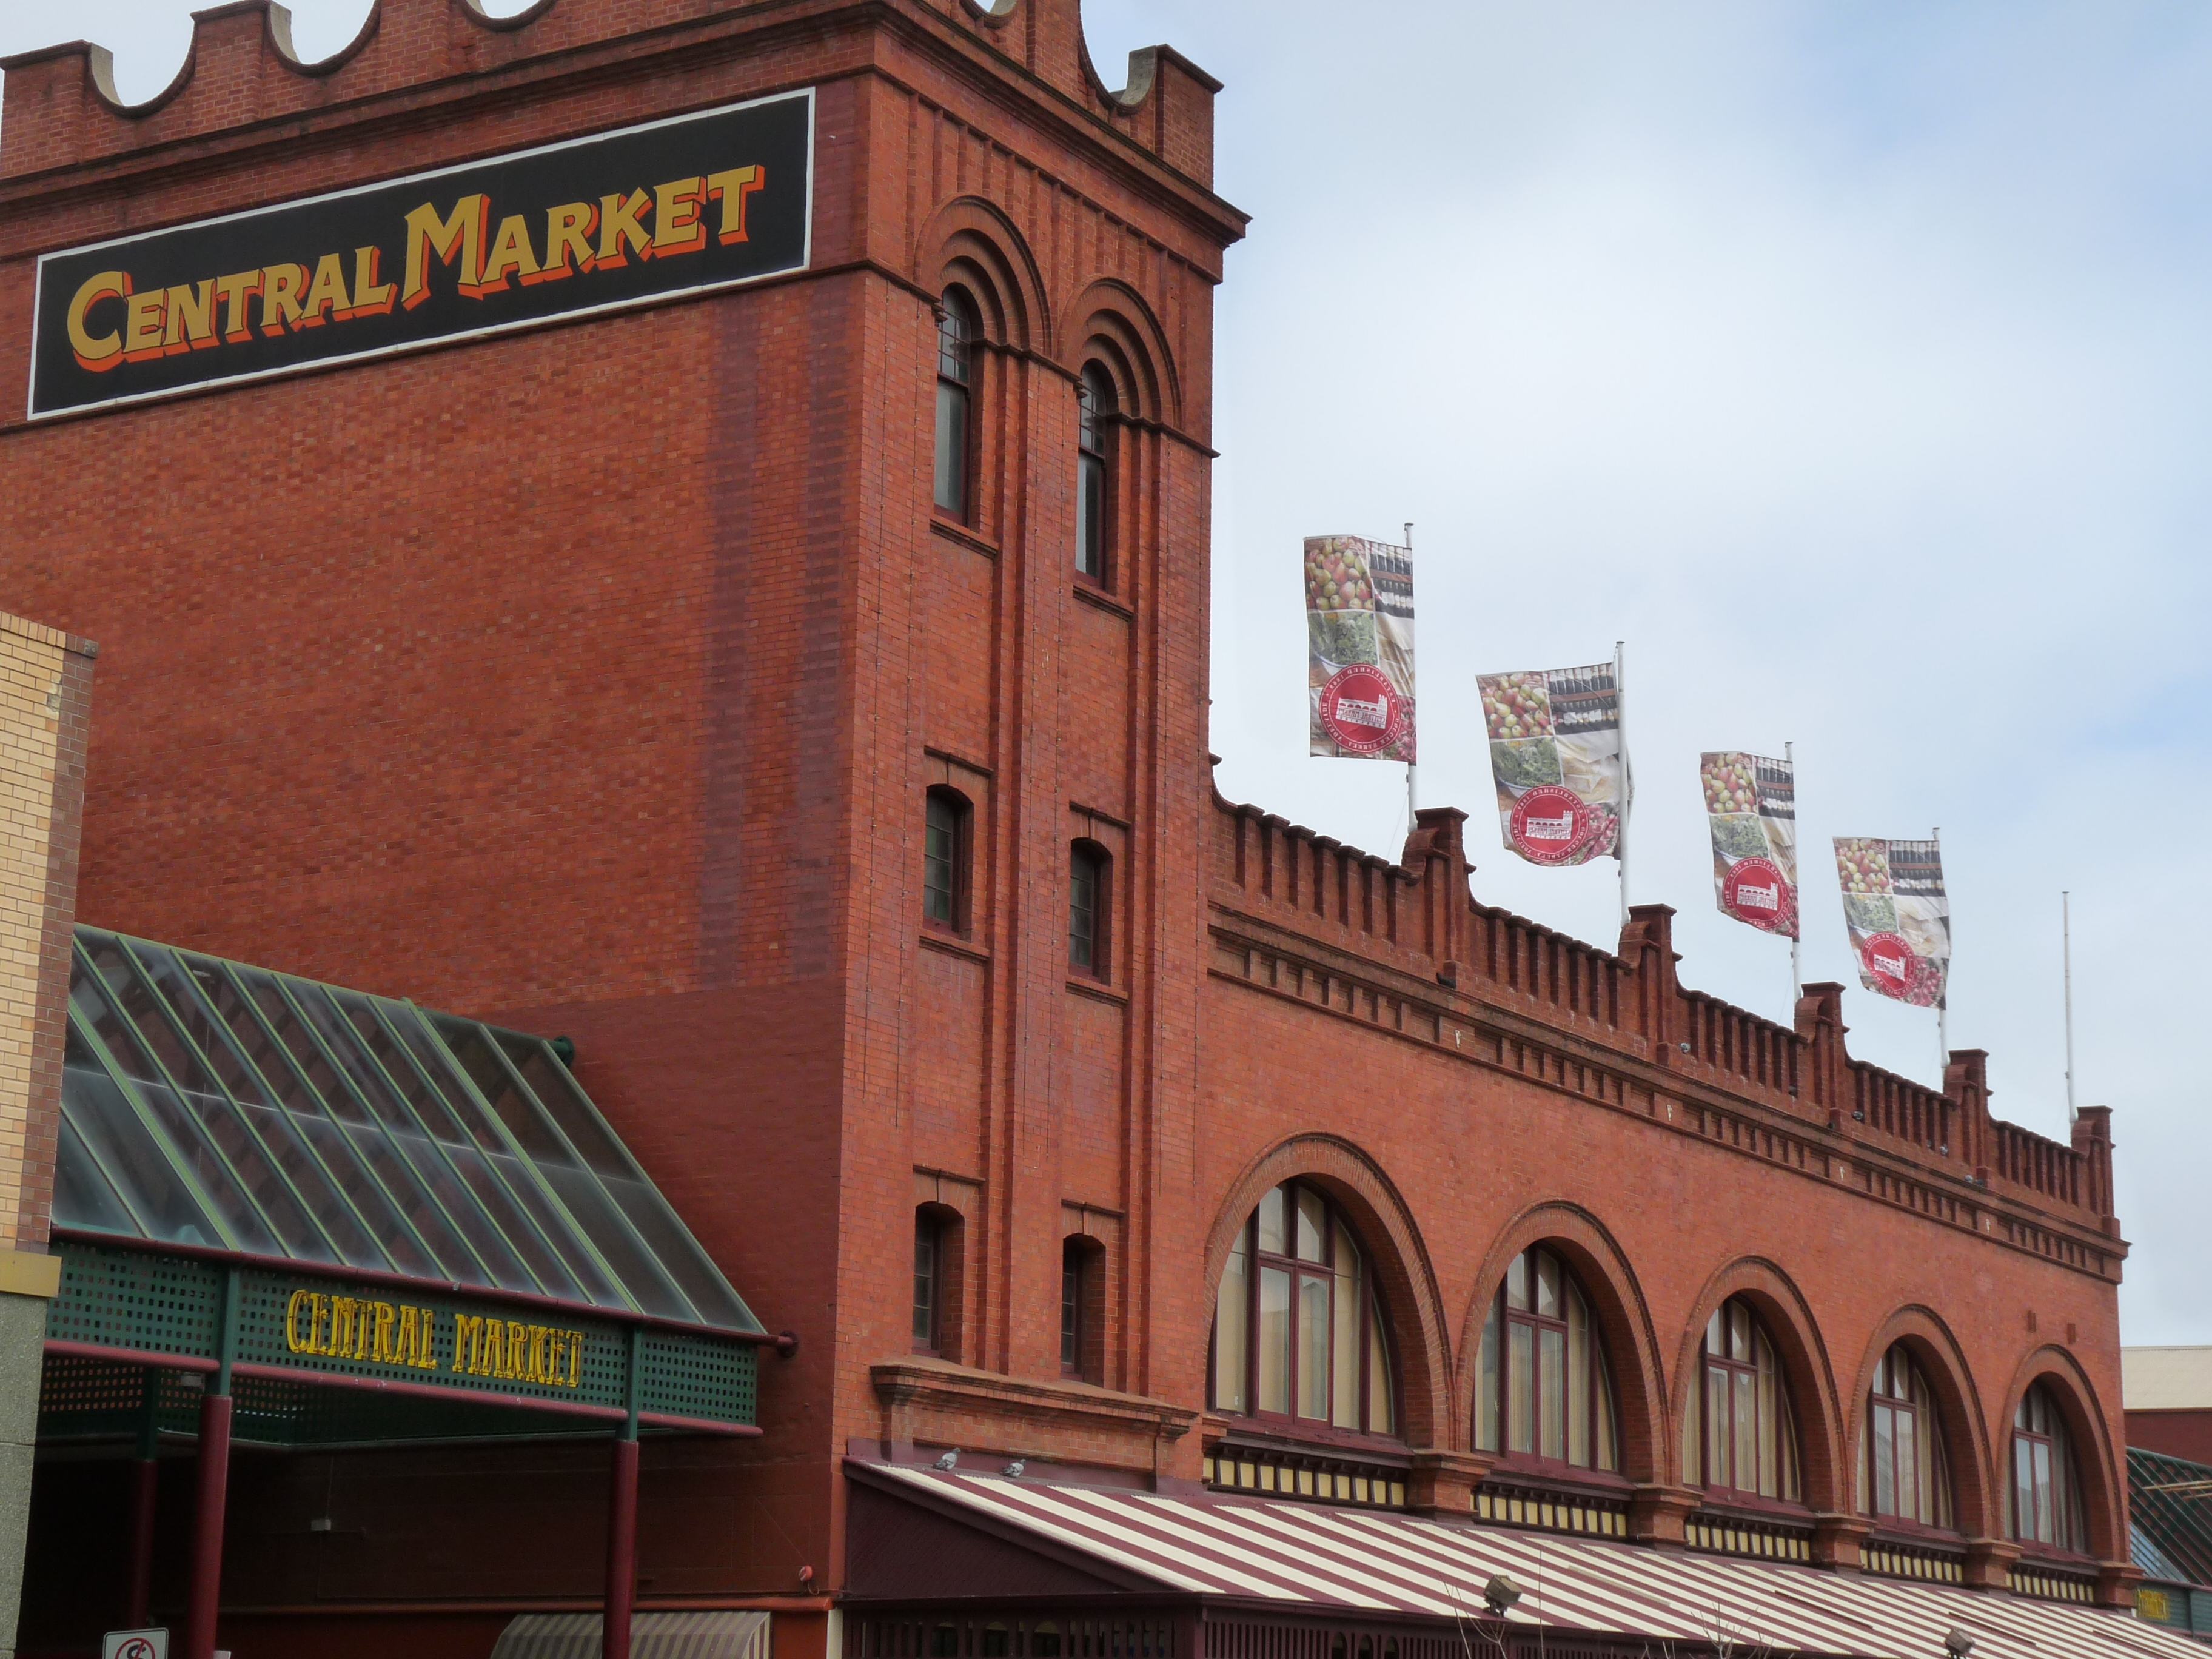
architecture, town, building, downtown, landmark, facade, synagogue, tourist attraction, adelaide, 2010